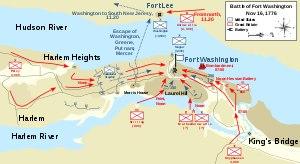
La bataille de Fort Washington est une bataille de la guerre d'indépendance des États-Unis entre les États-Unis et la Grande-Bretagne. La bataille, menée le 16 novembre 1776, s'est soldée par une victoire britannique avec la reddition de toute la garnison de Fort Washington.